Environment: real
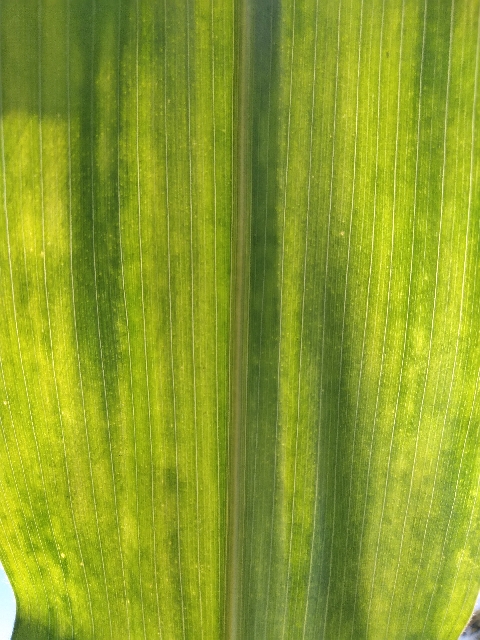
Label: lethal_necrosis